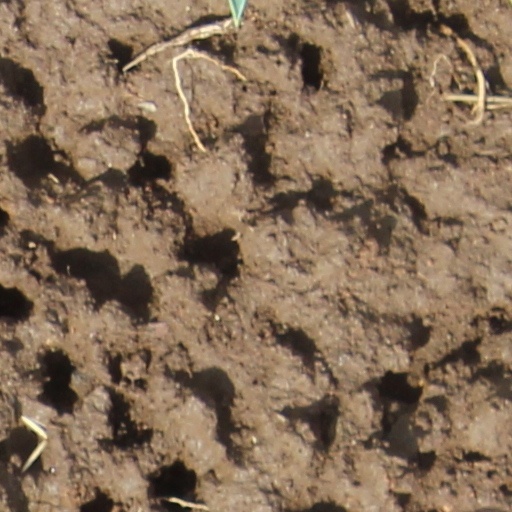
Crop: wheat